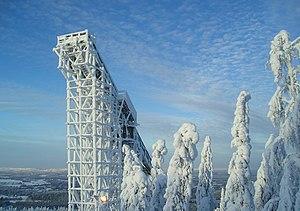
Vuokatti est un village situé dans la commune de Sotkamo de la région du Kainuu en Finlande.
Florian Schillinger, né le 31 janvier 1985, est un ancien spécialiste du combiné nordique allemand.